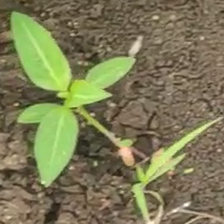
Weed species: Moti_dudhi(Euphorbia_geneculata_L)